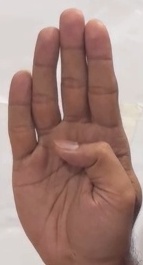
ASL sign: B